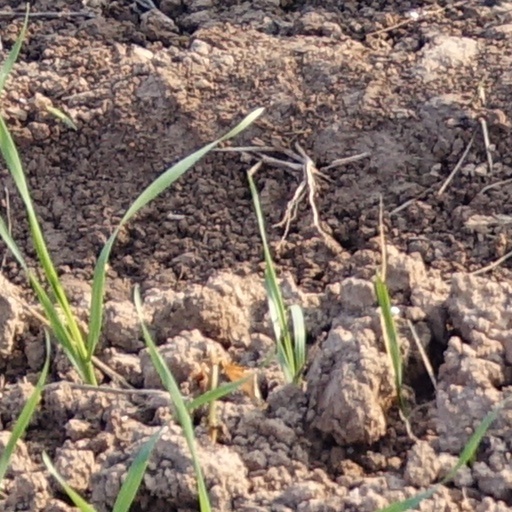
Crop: wheat